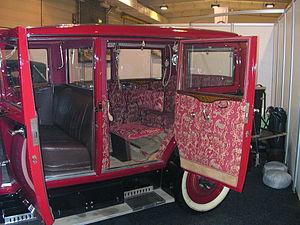
Praga était une entreprise industrielle du secteur automobile implantée à Prague, en Tchécoslovaquie. L'entreprise produisait des automobiles, des karts, des voitures de sport, des camions et des avions. le modèle Praga V3S a été un des meilleurs camions tout terrain de son époque qui a été utilisé par l'armée tchécoslovaque pendant plus d'un demi-siècle.